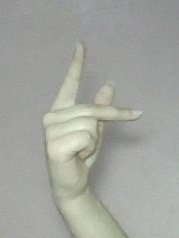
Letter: dha